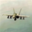
Label: airplane